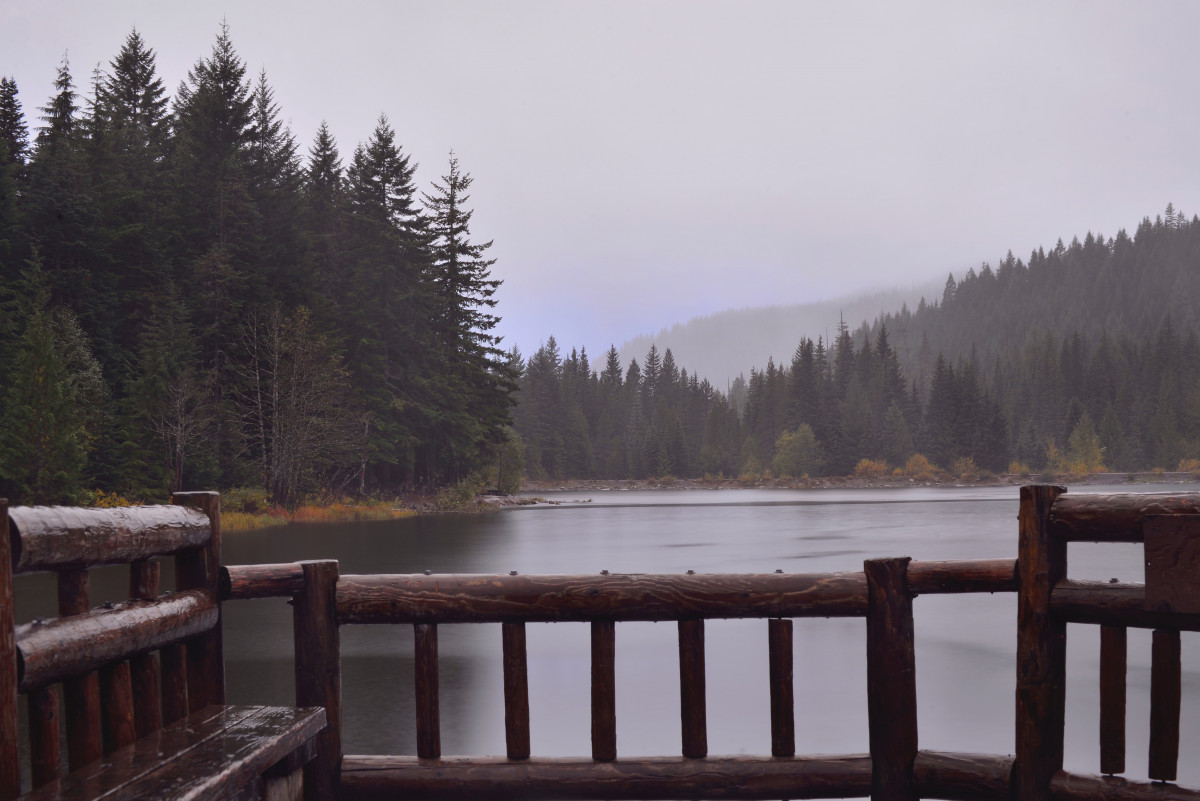
Tags: nature, forest, outdoor, wilderness, mountain, snow, winter, morning, lake, river, reflection, weather, reservoir, season, body of water